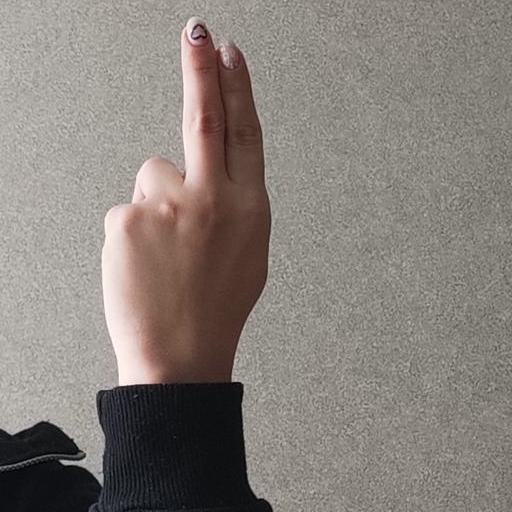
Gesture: two_up_inverted